Beckley, Oxfordshire

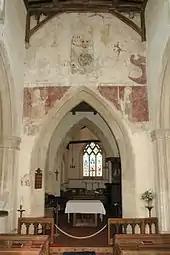
Parish church of the Assumption: chancel arch with 14th-century paintings of Doom and SS Peter and Paul, plus 18th-century painting of Royal arms.

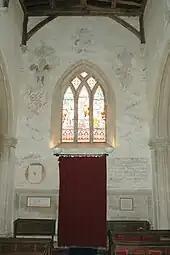
Parish church of the Assumption: west end of nave with 18th-century paintings of Prince of Wales' feathers.

Bernard of St. Valery had a deer park at Beckley, the earliest known record of which dates from 1175 or 76. His son Thomas had it enclosed with a stone wall, built between 1192 and 97. In 1229 the Earl of Cornwall had the park stocked with deer and a deer-leap built. When the manor reverted to the Crown, Beckley Park became a Royal deer park. When Edward I was fighting the First War of Scottish Independence (1296 onwards) he ordered the park's keeper to repair its wall, pale and ditch.